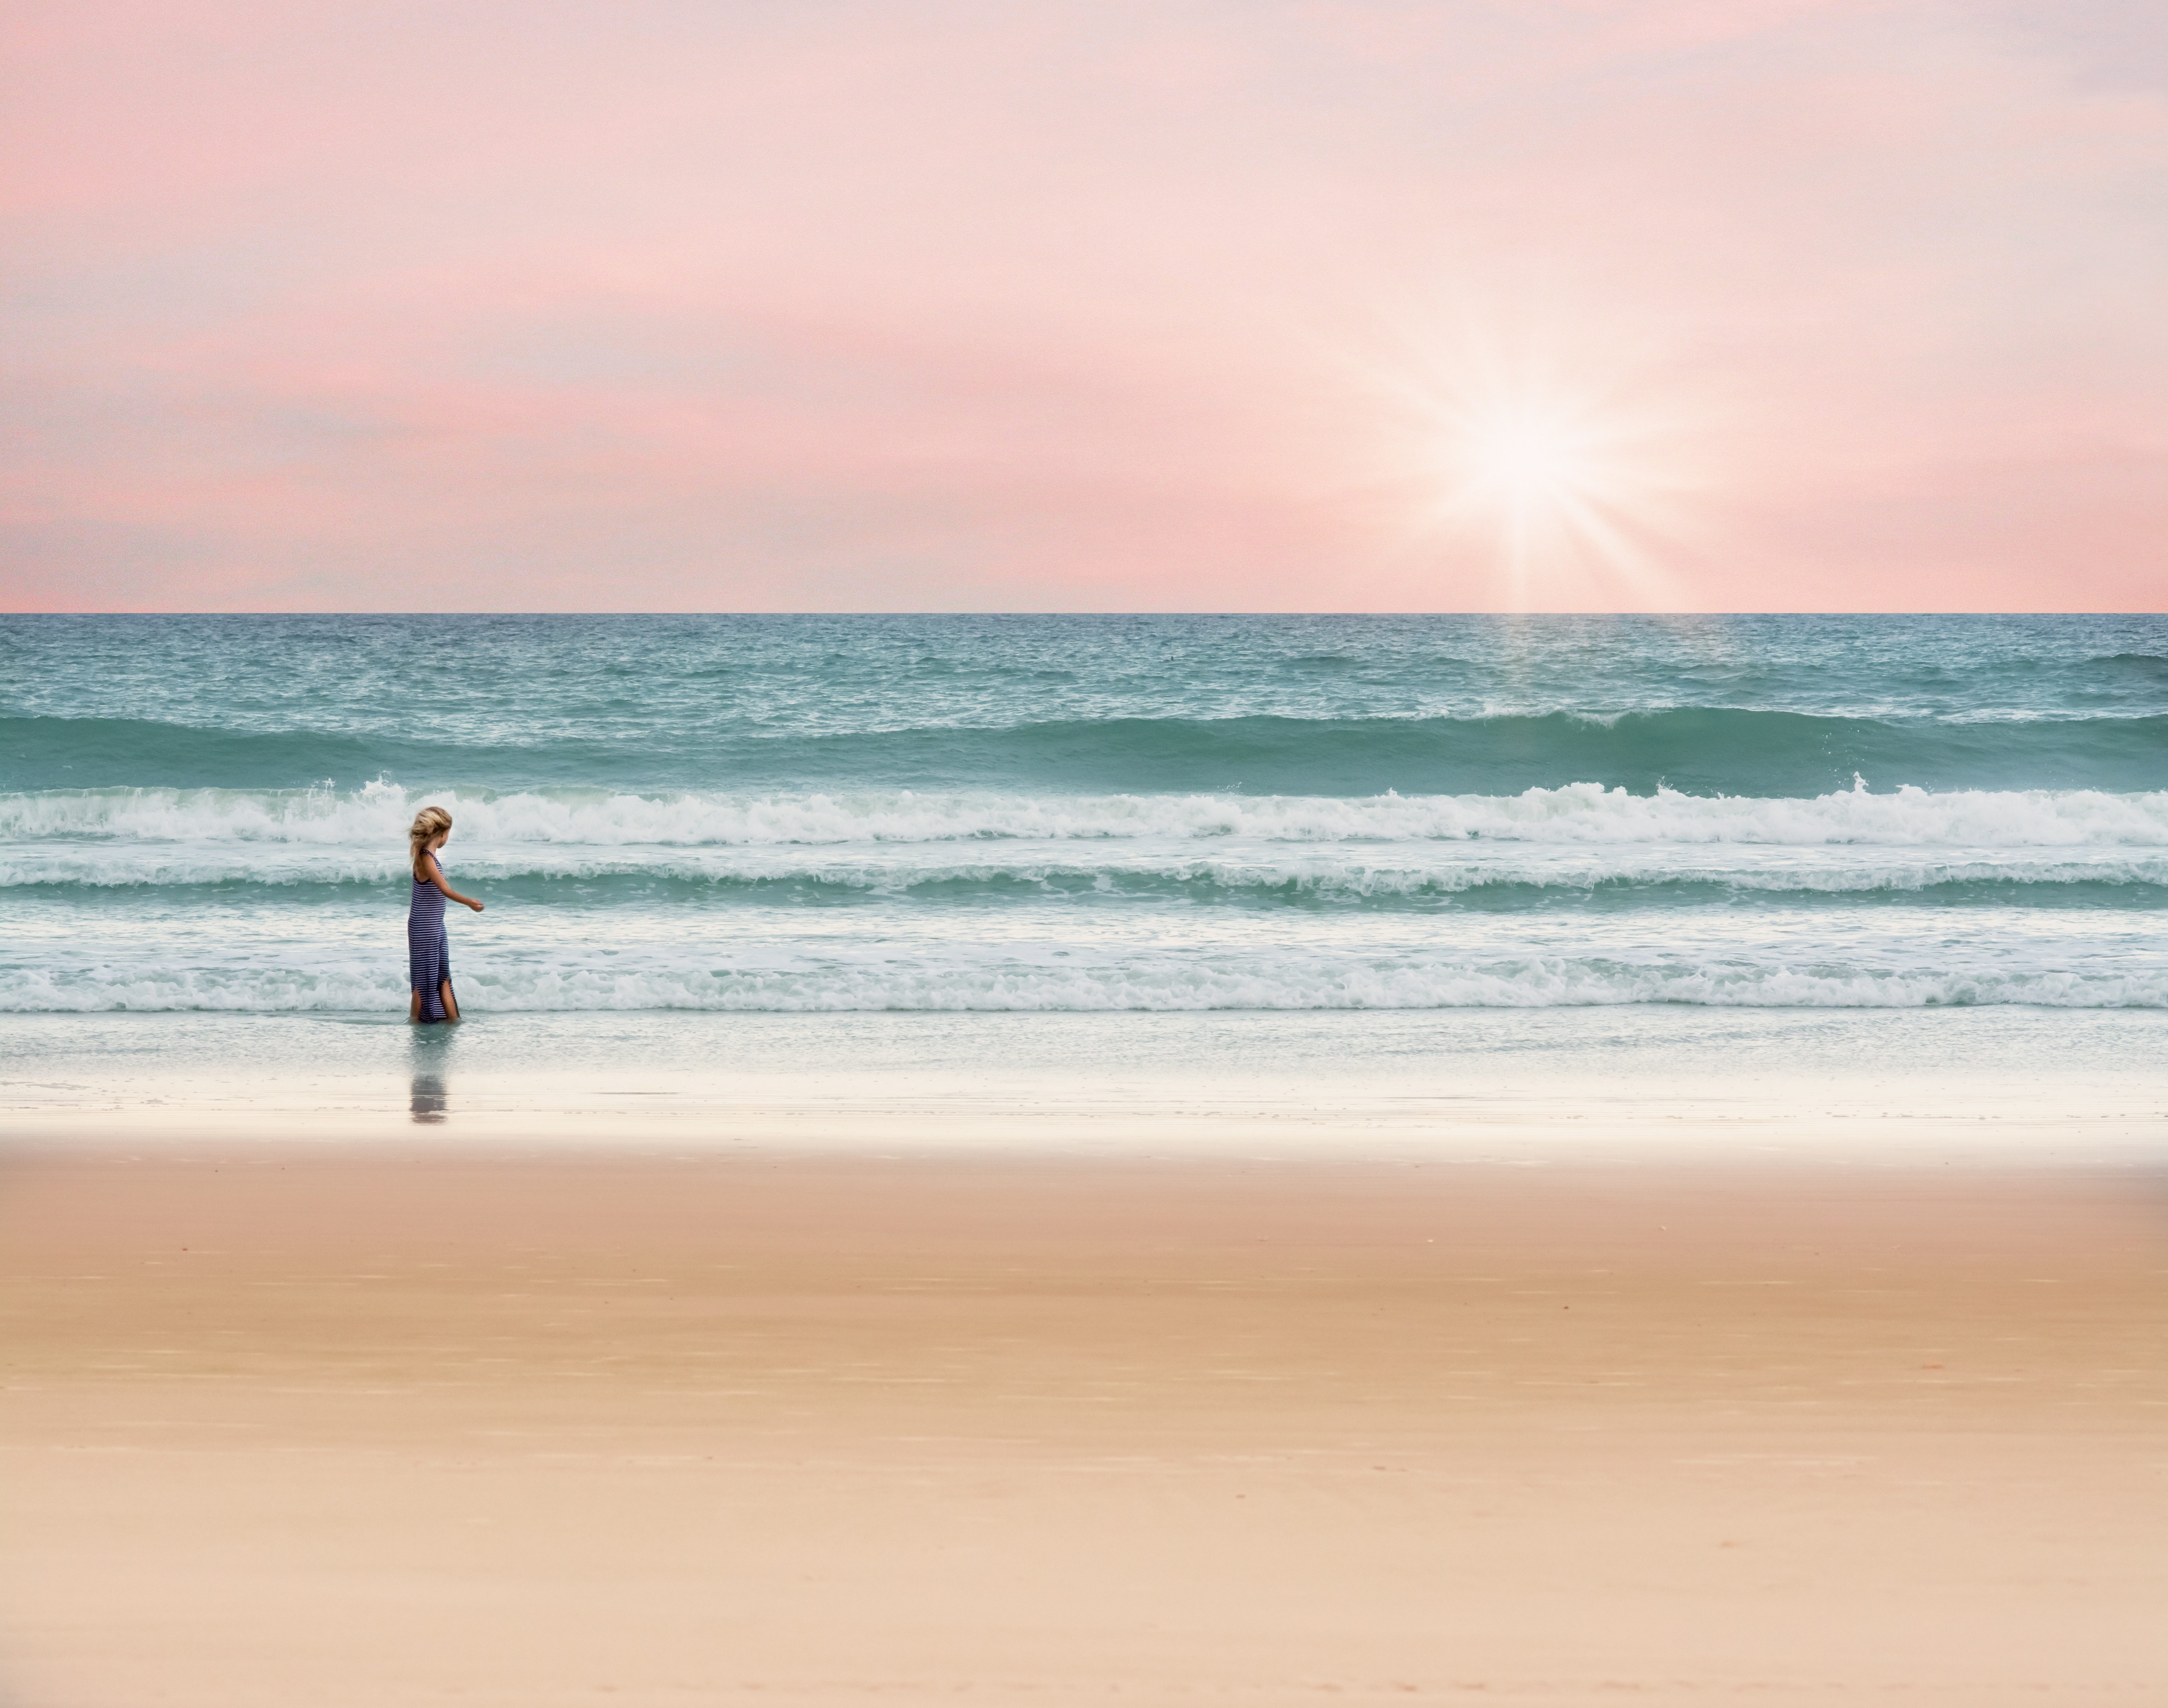
beach, sea, coast, water, sand, ocean, horizon, walking, sky, girl, sun, sunrise, sunset, shore, wave, summer, vacation, tropical, holiday, material, body of water, waves, wind wave